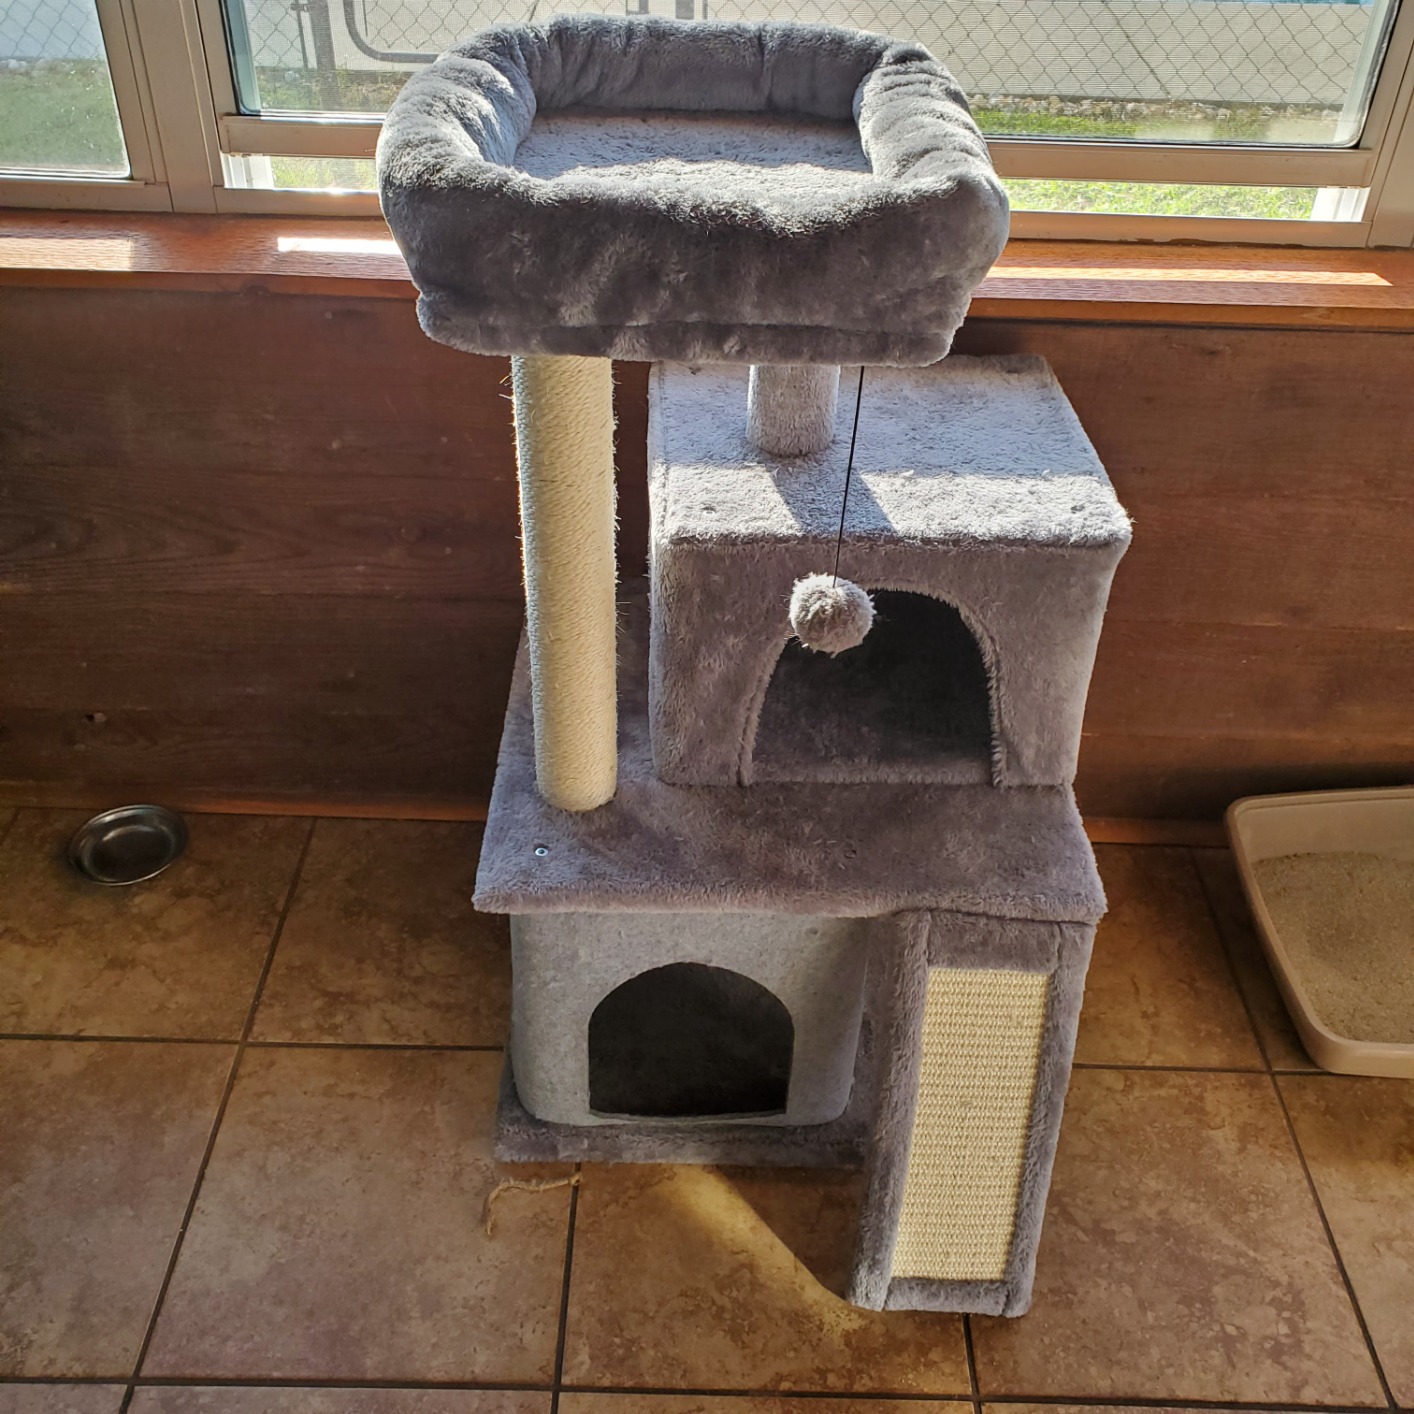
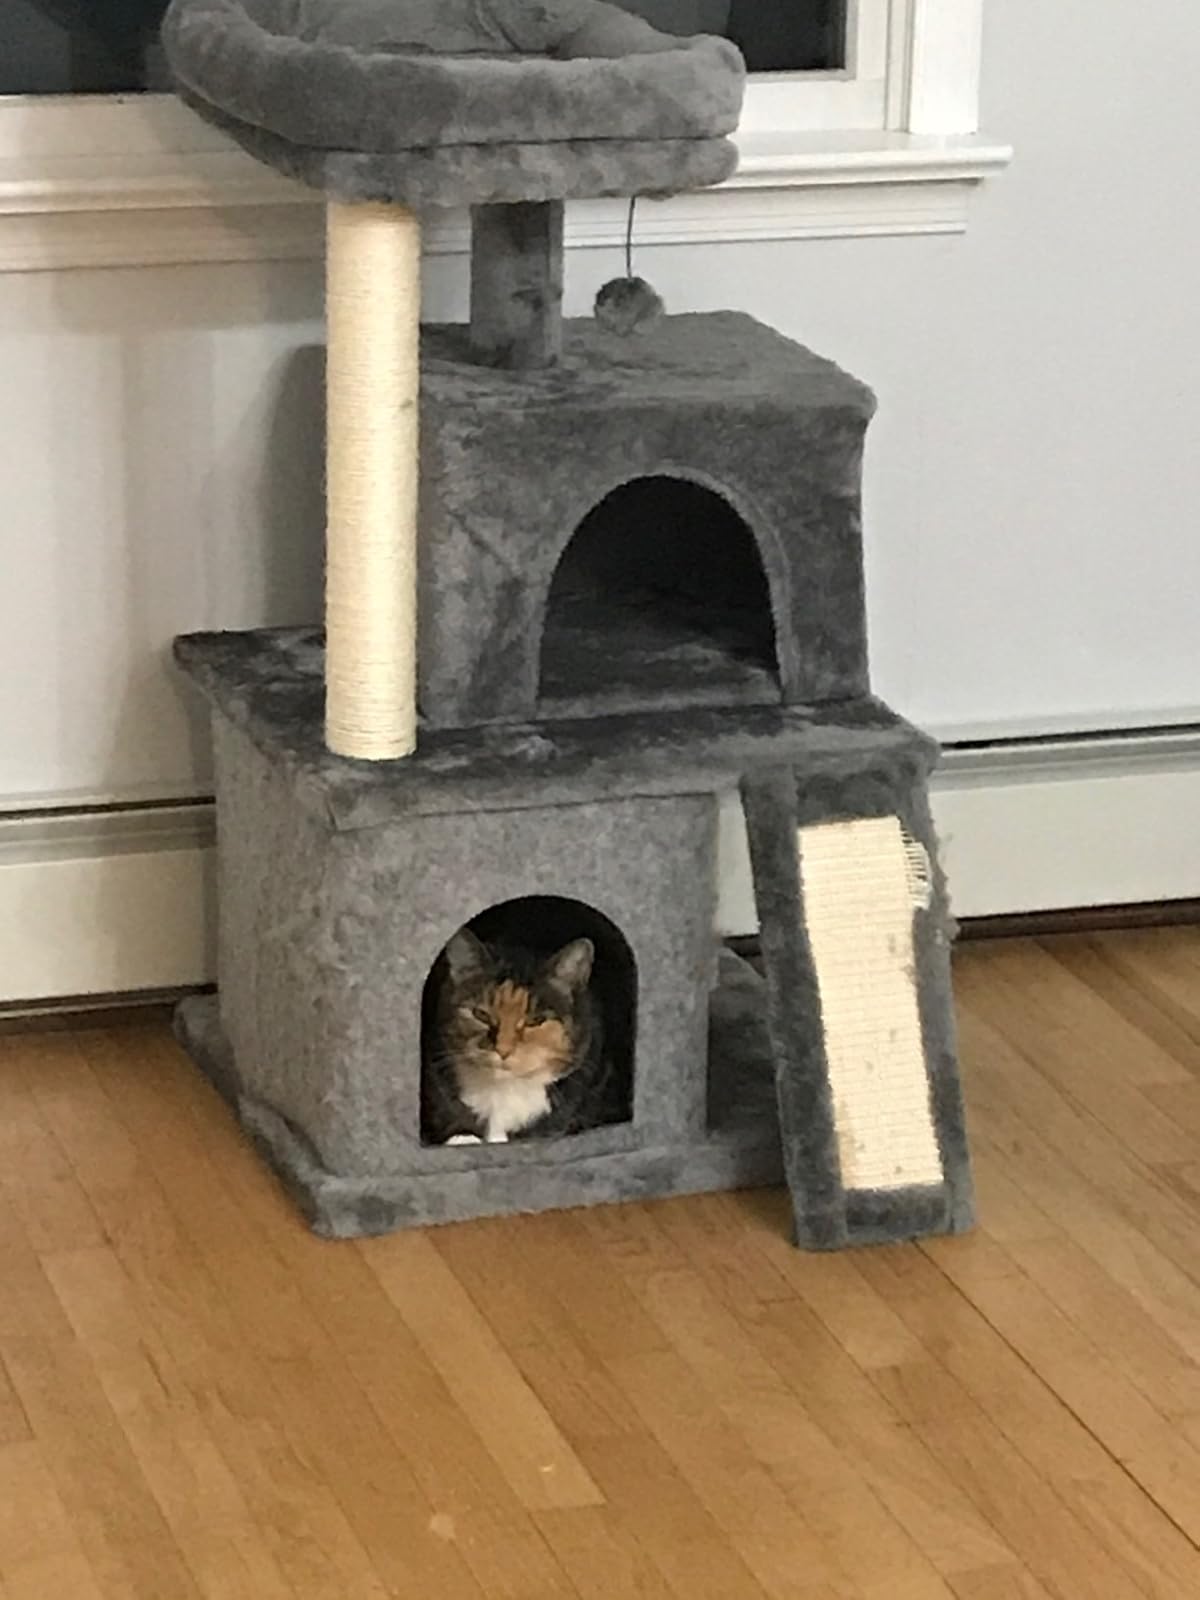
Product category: items_cat tree
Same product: yes